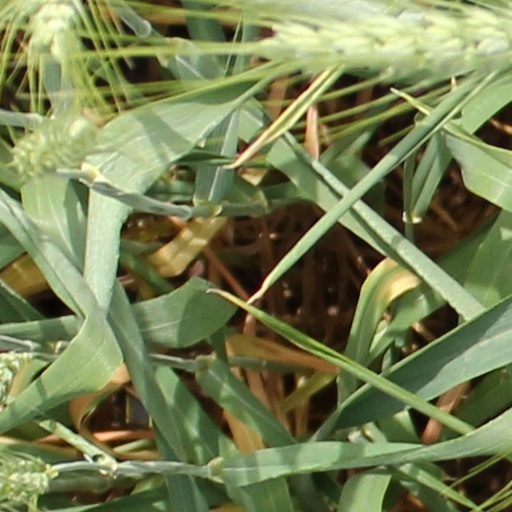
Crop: wheat